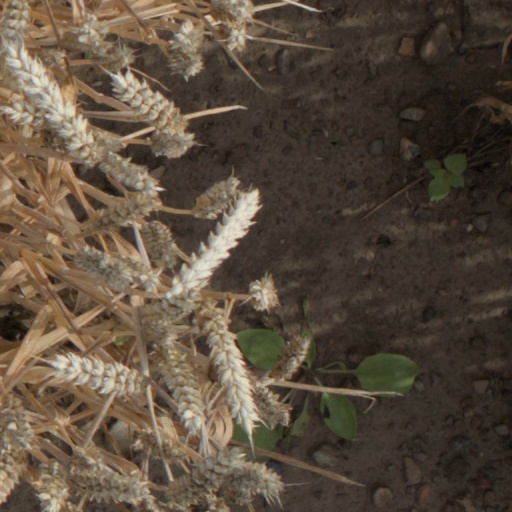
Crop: wheat